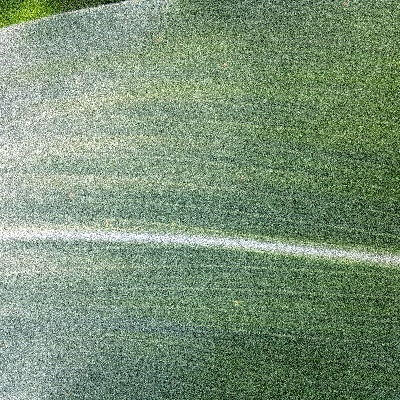
Label: Corn_(Maize)___Leaf_Spot